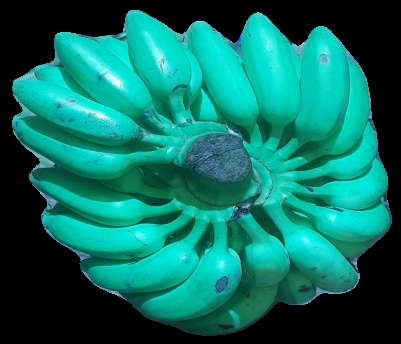
Variety: elakki-bale
Grade: grade1